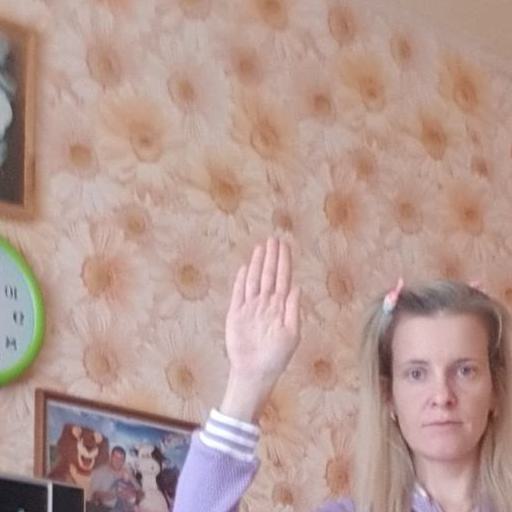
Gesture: stop